Bedford Castle

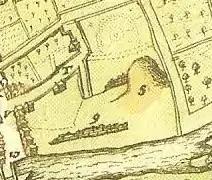
Bedford Castle in John Speed's map of 1611, showing the motte and remaining fragments of the bailey walls

After the siege Henry III ordered the castle to be dismantled, and labourers filled in the ditches and halved the height of the stone walls. William de Beauchamp was forbidden to rebuild the castle, and instead built an unfortified house in the inner bailey. St Paul's and St Cuthbert's churches were rebuilt in 1224 using stone from the castle. The sudden availability of cheap stone led to the repaving of many of the town streets in Bedford in 1224. Local tradition suggests that the first stone bridge at Bedford, the Great Bridge, was built using stone from the castle. By 1361 the castle site was described as "a void plot of old enclosed by walls" and seems to have been derelict for most of the medieval period. The antiquarian John Leland visited the site in the 16th century, and noted that the castle was "now clean down". The early 17th-century mapmaker John Speed produced a map of Bedford in 1611, showing the motte and a fragment of bailey wall still standing on an otherwise vacant site.